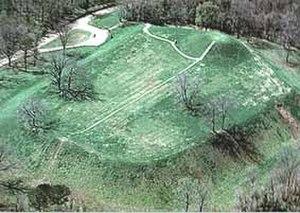
Le site archéologique d’Emerald Mound, à Selsertown dans les environs de Stanton, est un site archéologique de la culture de Plaquemine, à la fin de la période Mississippienne. Il est géré dans le cadre du conservatoire de la Piste Natchez. Les vestiges remontent à la période comprise entre 1200 et 1730 apr. J.-Chr. C'est le site type de la « phase Emerald » de la culture de Plaquemine et ces tertres étaient toujours fréquentés par les Natchez historiques pour leurs cérémonies sacrées. La pyramide à terrasse est, après celle de Monk's Mound à Cahokia, le deuxième plus grand remblai précolombien du pays.